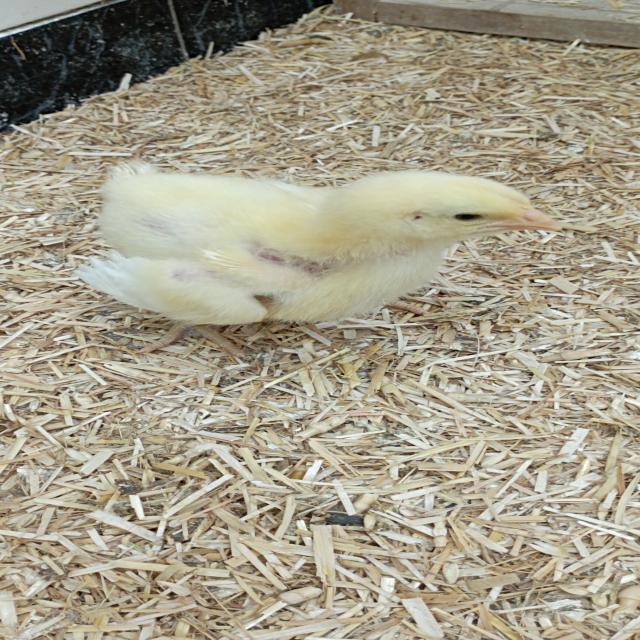
Weight: 190 g